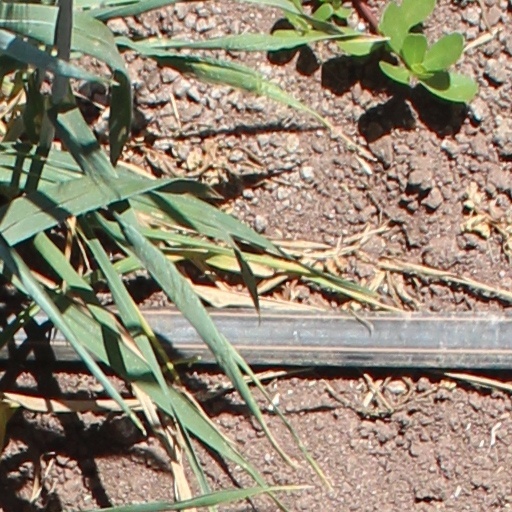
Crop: wheat